List of UK Rock & Metal Albums Chart number ones of 2012

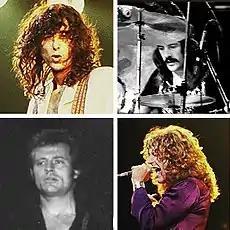
Led Zeppelin's "Celebration Day" was the longest-running UK Rock & Metal Albums Chart number one of 2012, spending the last five weeks of the year atop the chart.

The UK Rock & Metal Albums Chart is a record chart which ranks the best-selling rock and heavy metal albums in the United Kingdom. Compiled and published by the Official Charts Company, the data is based on each album's weekly physical sales, digital downloads and streams. In 2012, there were 32 albums that topped the 52 published charts. The first number-one album of the year was "Wasting Light", the seventh studio album by Foo Fighters, which was released the previous year. The first new number-one album of the year was "A Flash Flood of Colour", the third studio album by Enter Shikari. The final number-one album of the year was Led Zeppelin's live album "Celebration Day", which reached number one for the week ending 1 December and remained there for five consecutive weeks until the end of the year.